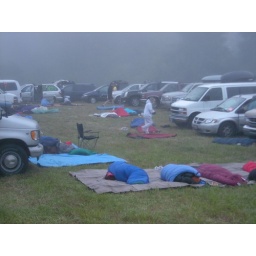
cozy in the cow field